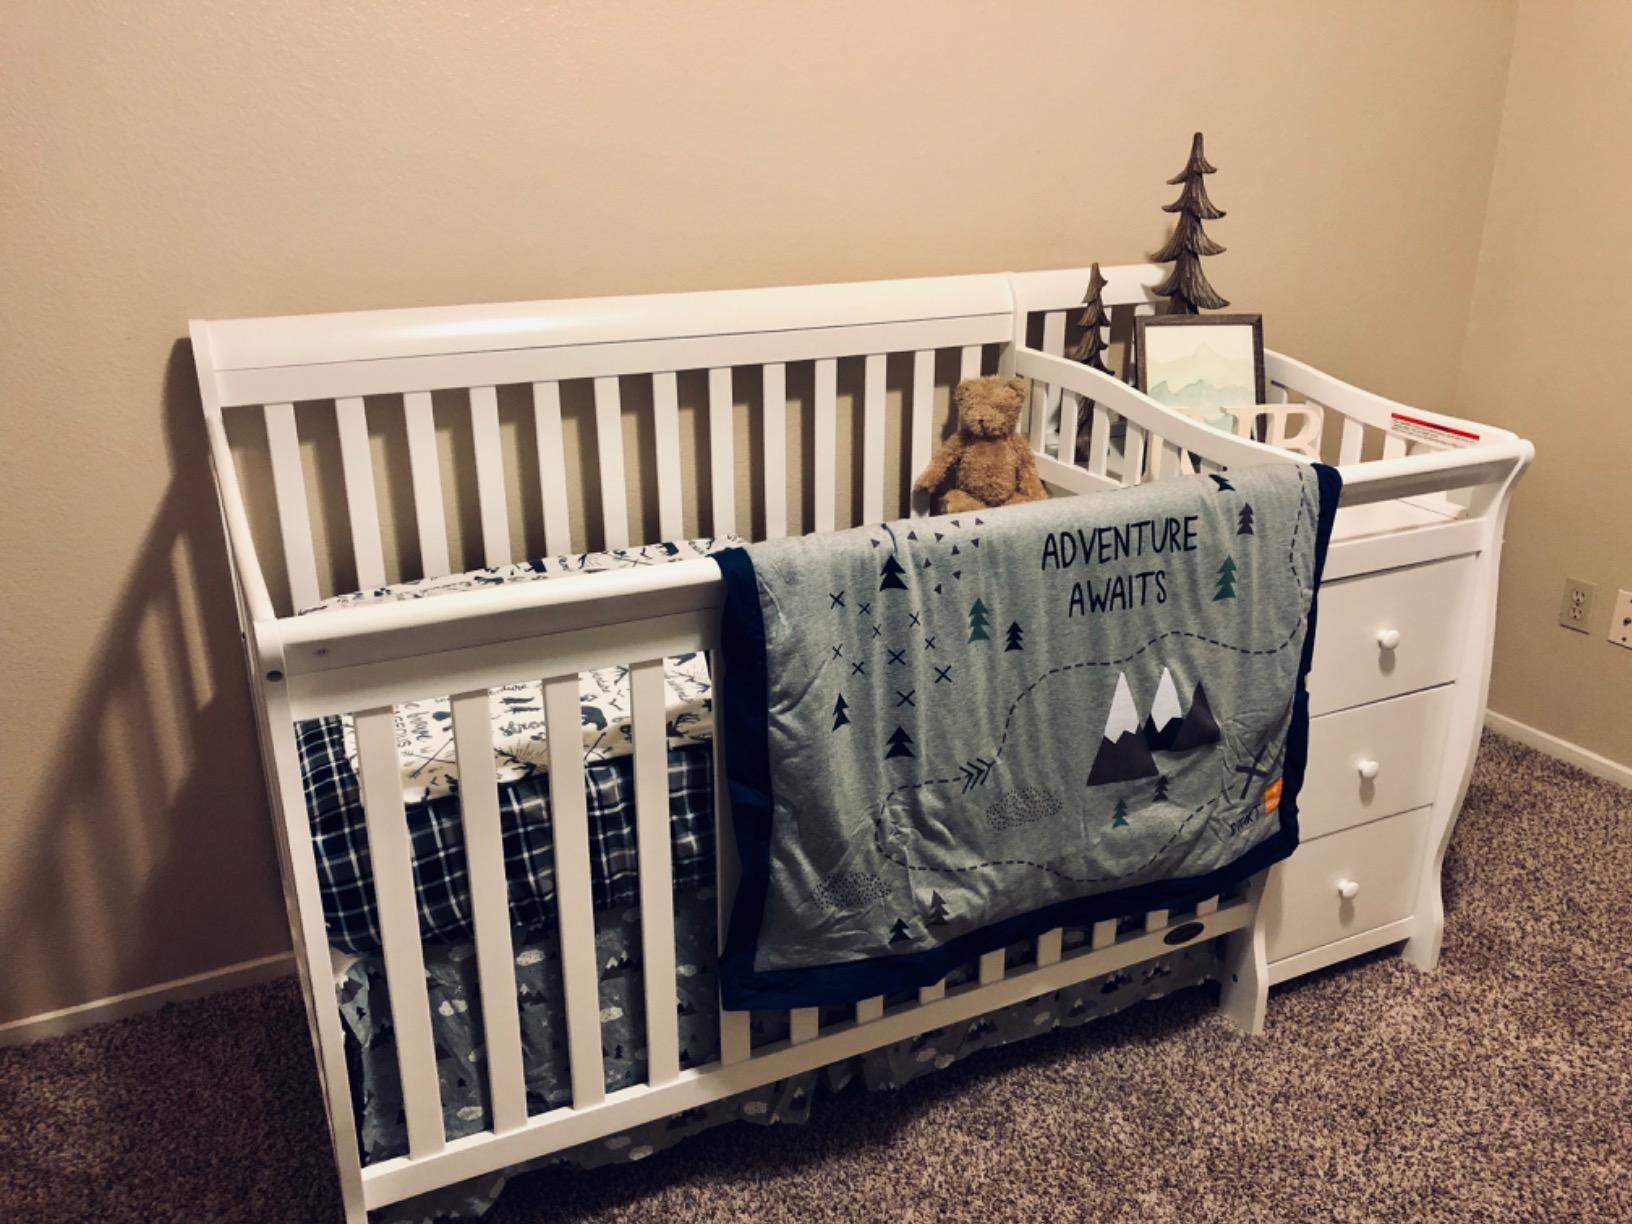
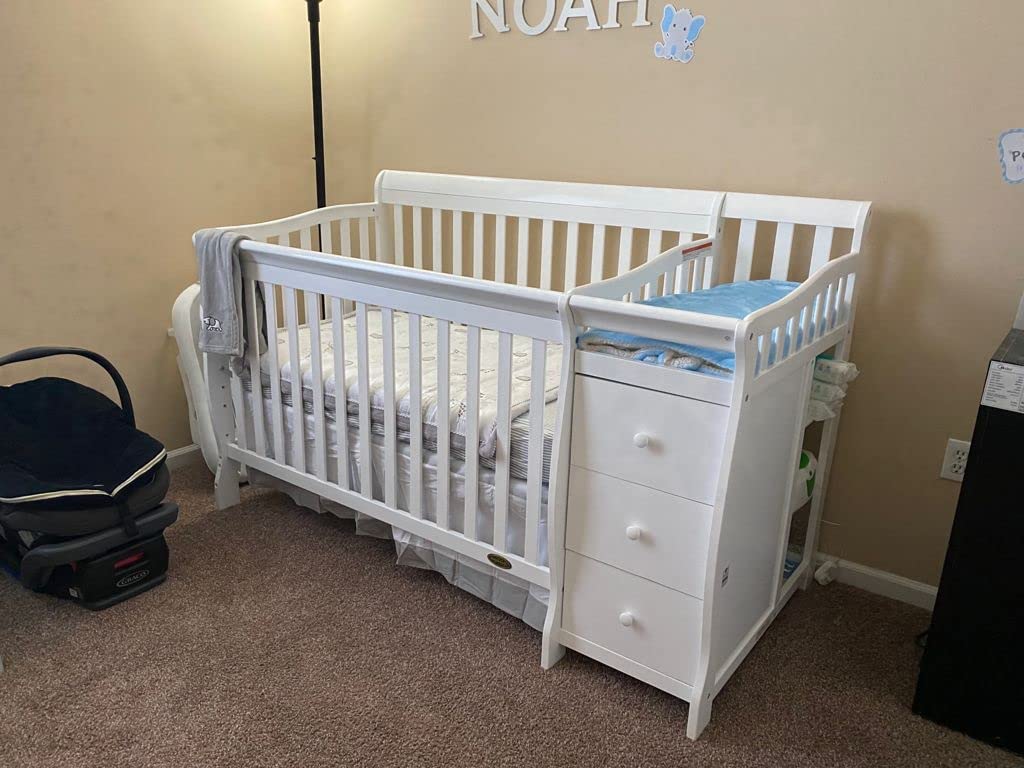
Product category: products_crib
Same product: yes